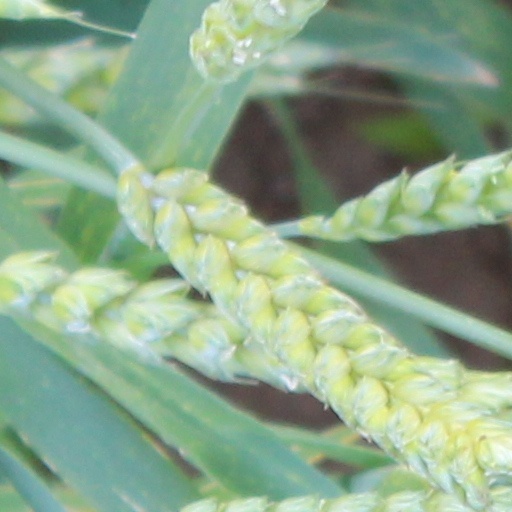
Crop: wheat